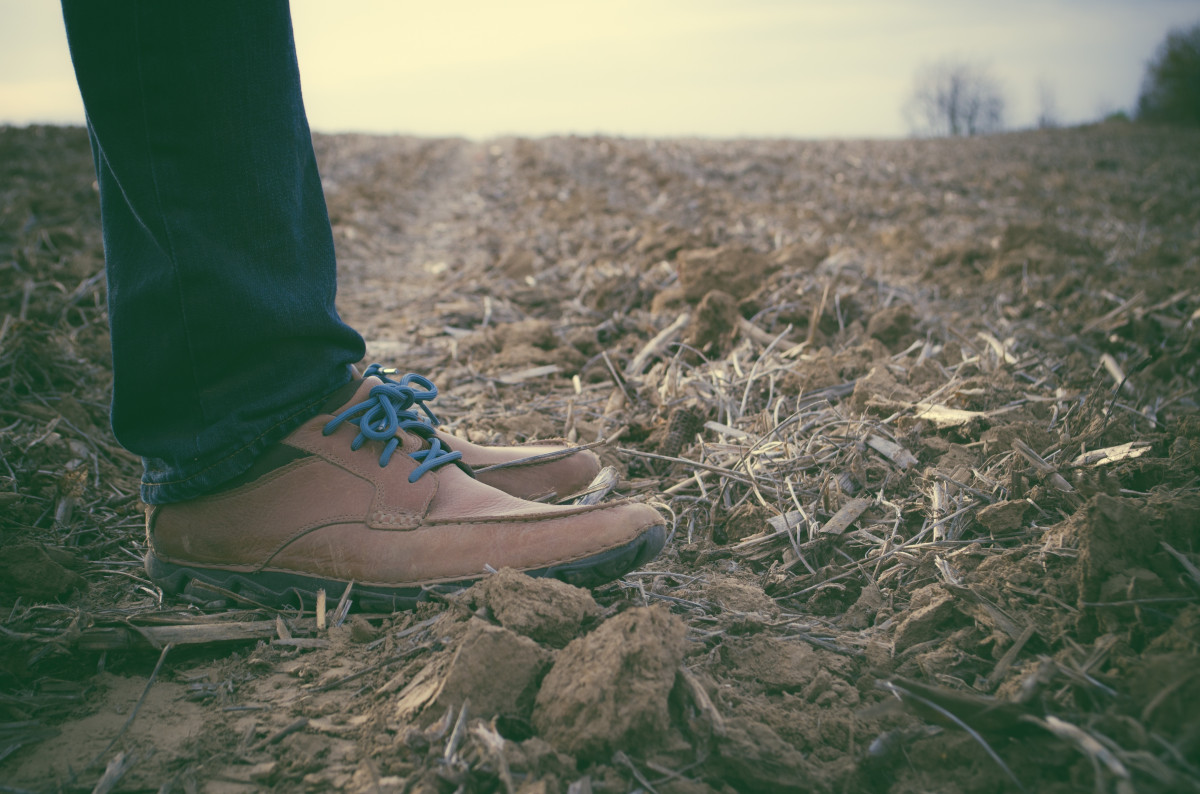
Tags: lawn, leg, spring, green, agriculture, footwear